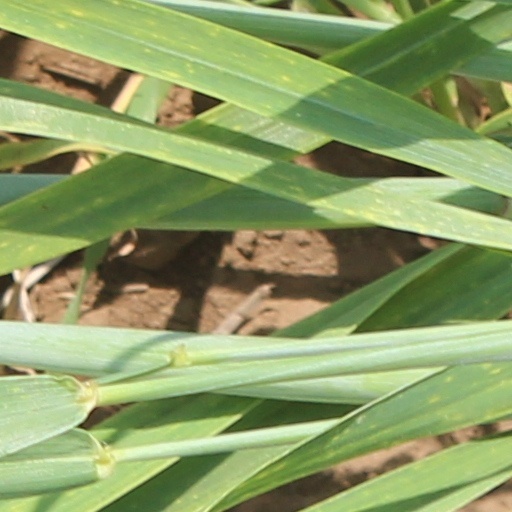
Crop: wheat